Greek Youth Symphony Orchestra

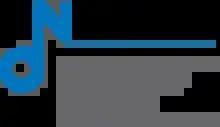

The Greek Youth Symphony Orchestra (GYSO; , ELSON) is the national youth orchestra of Greece, founded in 2017 by conductor Dionysis Grammenos. Since October 2020 the GYSO is Orchestra in Residence at Megaron the Athens Concert Hall and it is a member of the European Federation of National Youth Orchestras.